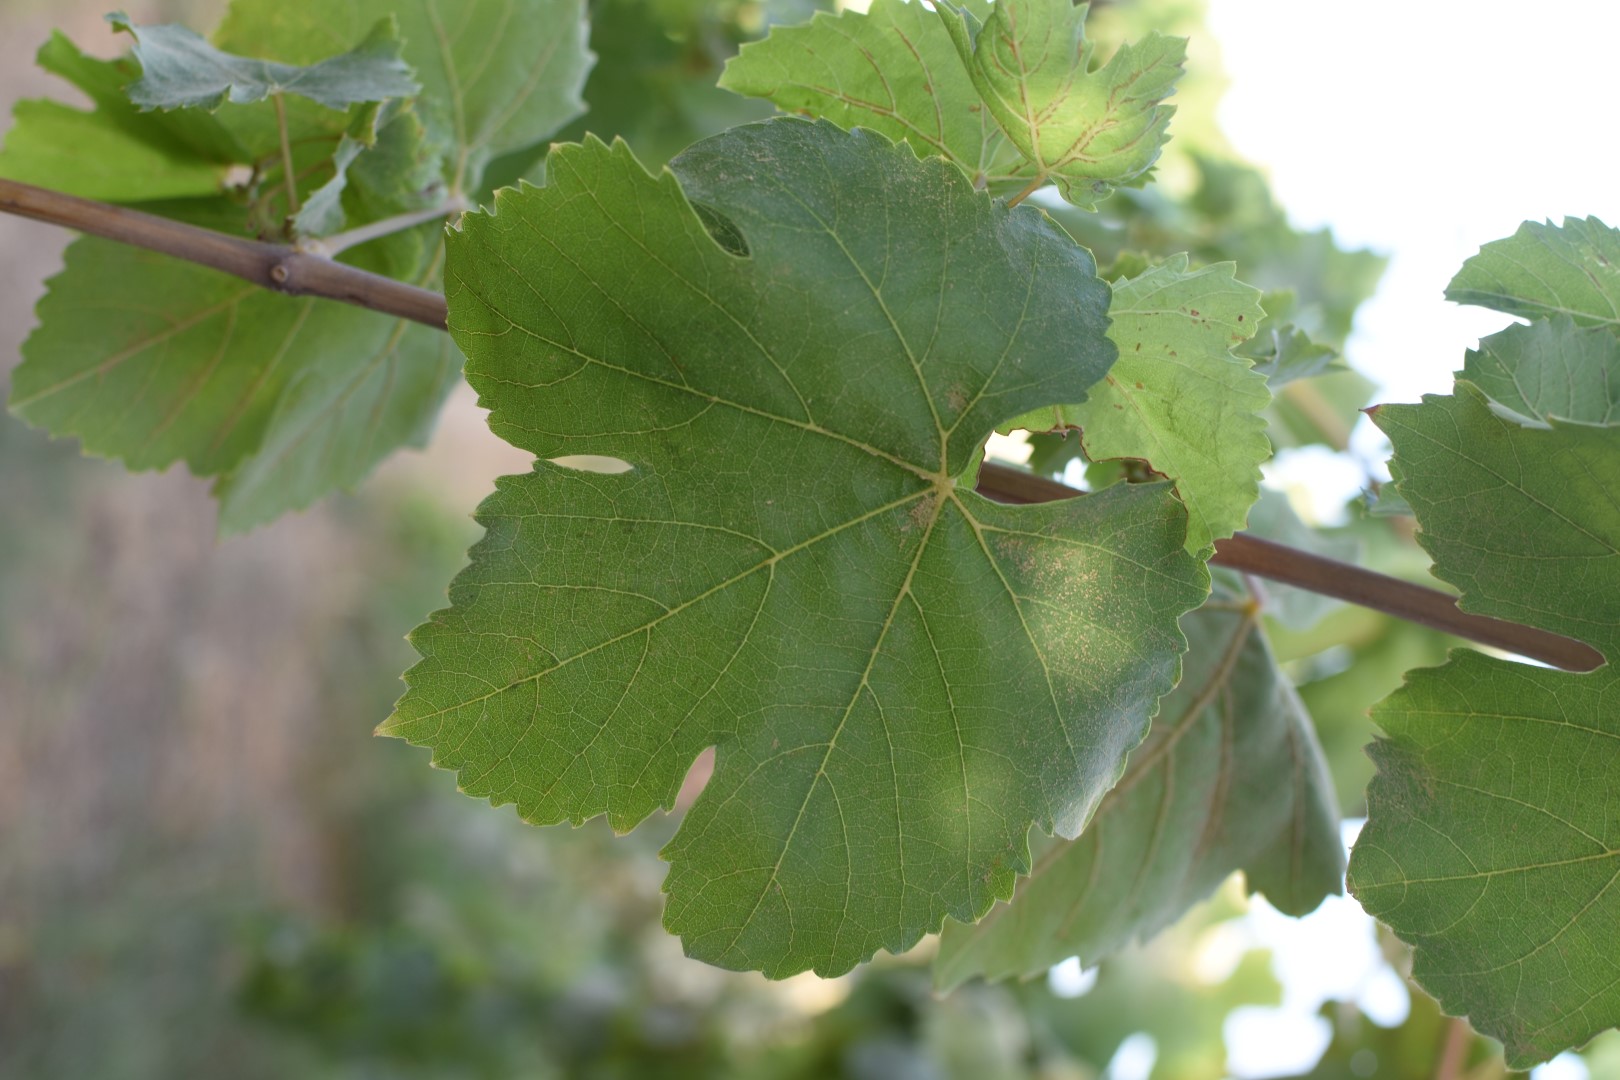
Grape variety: Thompson Seedless